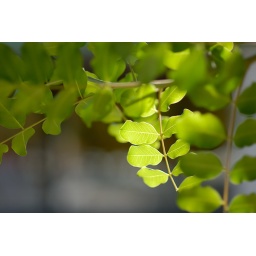
Leaves on a tree in the Vons market parking lot on the first day of Winter.